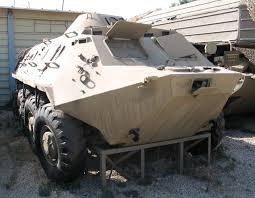
Label: BTR-60